1989 Callao bombing

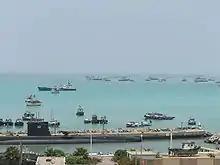
The port in 2005

The 1989 Callao bombing was a terrorist attack that occurred on July 5, 1989, in the vicinity of the port of Callao, the main seaport of Peru. The attack targeted Soviet seamen who were stationed in the port, along with their wives.